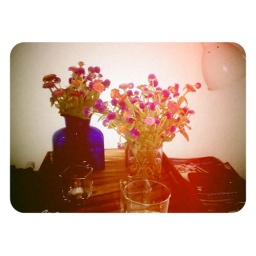
Stephanie is the kind of hostess who puts fresh flowers all around the house when she has guests